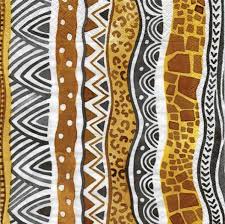
Gis naa benn lu bari ay melokaan torop. Lu mel ni saaru xartum la may jox.